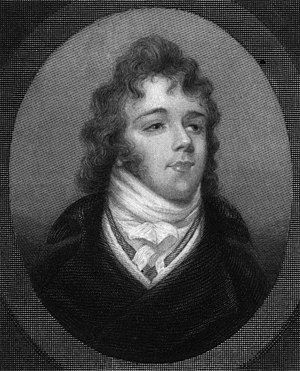
Beau Brummell
Brummell engraveret fra et miniatureportræt.
"George Bryan ""Beau"" Brummell var en ikonisk figur i regencytidens England, dandy og ven af kronprinsen, den senere kong Georg 4. Han etablerede moden for mænd og afviste det overdrevent udsmykkede tøj til fordel for det perfekt tilrettede og skræddersyede. Dette look var baseret på mørke jakker, bukser i fuld længde i stedet for knæbukser og lange strømper og en pletfri skjorte, der om halsen havde en kravat bundet i en kunstfærdig knude.